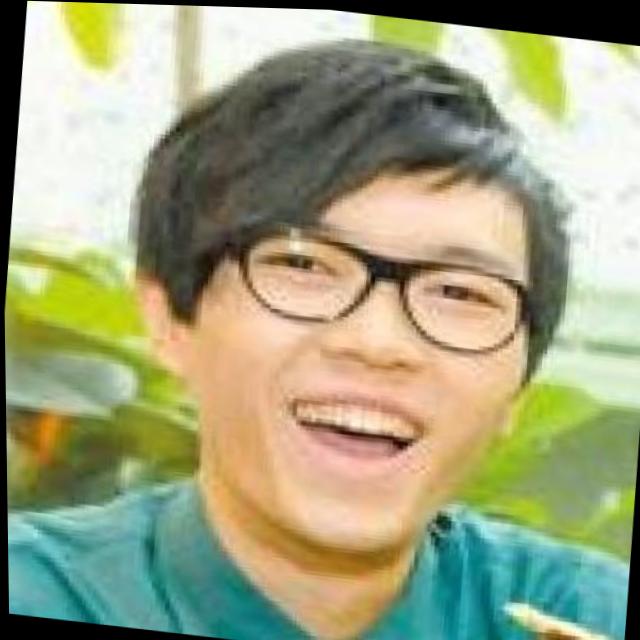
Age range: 21-44